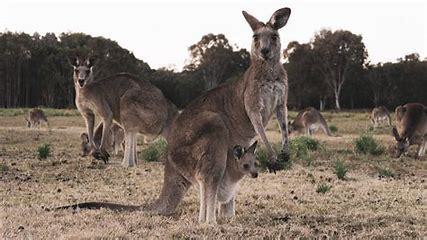
Brand: KangaROOS
Model: 100